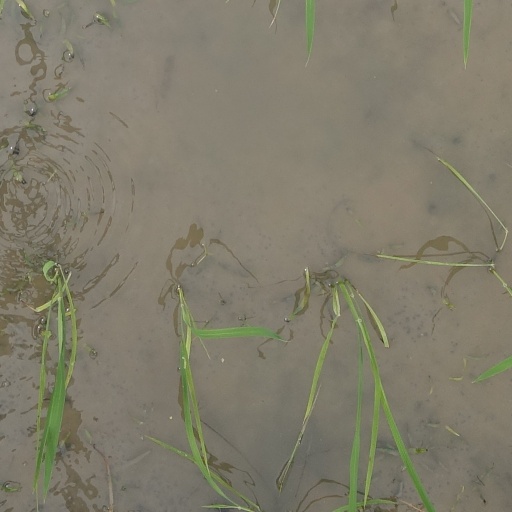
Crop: rice